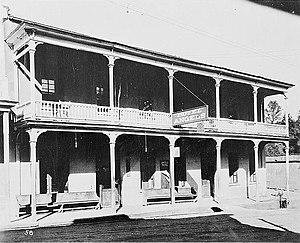
La Célèbre Grenouille sauteuse du comté de Calaveras est un conte de Mark Twain, publié pour la première fois dans une première version en 1865 dans un journal new-yorkais, le Saturday Press, puis repris en volume, le premier de l'auteur, en 1867, et réédité dans les Esquisses anciennes et nouvelles en 1875, accompagné d'une traduction française. Ce conte est l'un des tout premiers de l'auteur, celui par lequel il gagna une reconnaissance nationale et c'est encore aujourd'hui l'un de ses plus fameux.
La Vie sur le Mississippi est un récit de voyage semi-autobiographique de Mark Twain publié en 1883, présentant un condensé de son univers personnel et artistique par sa façon turbulente et humoristique d'appréhender et de rendre la réalité, par son penchant pour une structure débridée et sa conviction que rien ne remplace l'expérience dans l'échafaudage d'un livre. En effet, le récit prend pour sujet le grand Mississippi, dont les flots ont traversé les jeunes années de l'auteur, qui avait appris, en tant qu'apprenti puis pilote de steamer, à en connaître tous les courants avec lesquels il réussit à s'identifier comme s'il en était la divinité tutélaire.